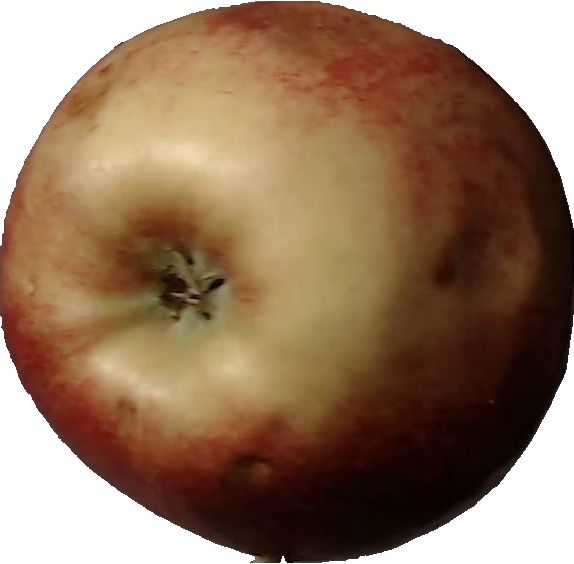
Label: apple_red_3